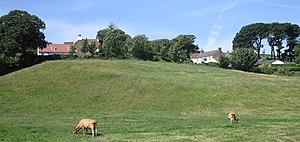
À Guernesey, juillet 2011